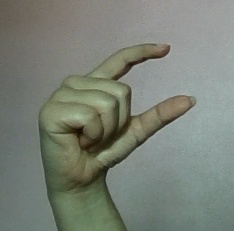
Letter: dal